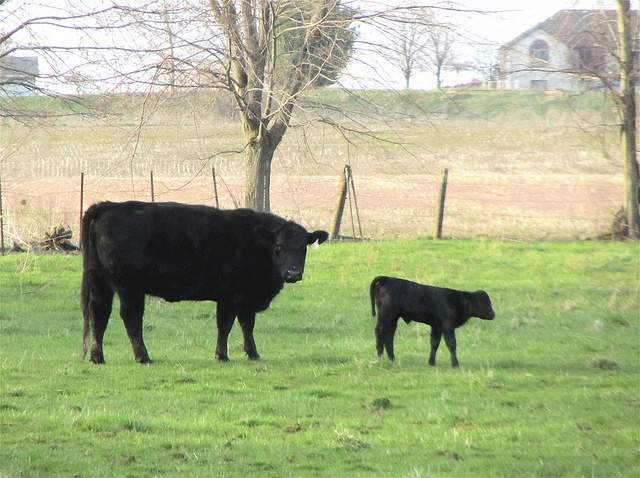
A full grown cattle and her baby are in the grass.
a black cow and a baby black cow in some grass
Two cows standing outside in a green meadow.
A black cow and calf stand quietly in a pasture.
A mama and baby black cow standing in a field